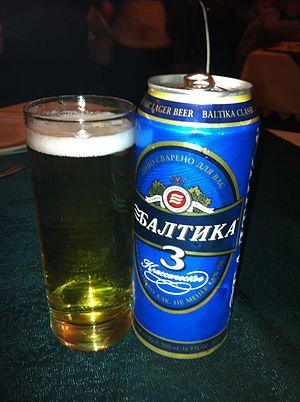
Bière Baltika 3
Baltika est une marque de bière et une entreprise brassicole russe, leader sur le marché de la bière en Russie avec plus de 37 % de part de marché. Fondée en 1990, elle est située à Saint-Pétersbourg.